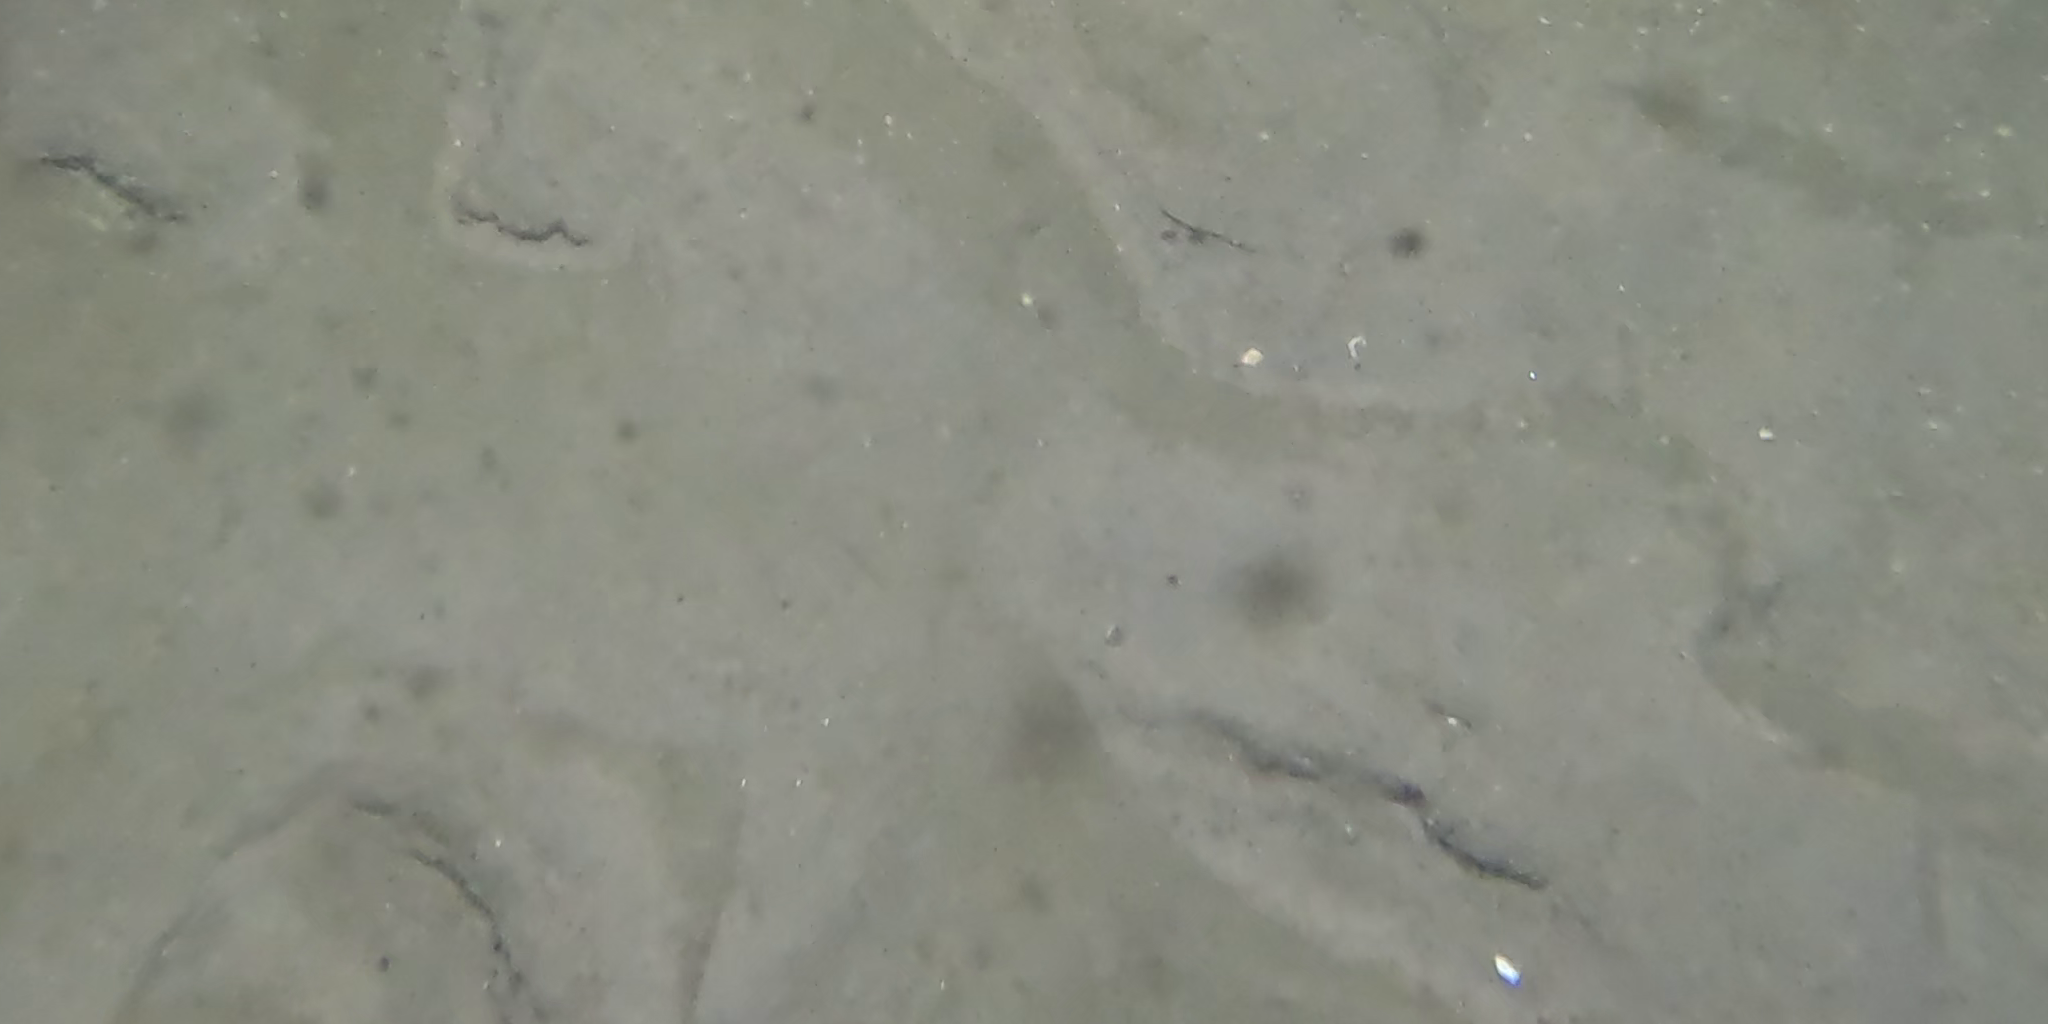
Seabed habitat: sand